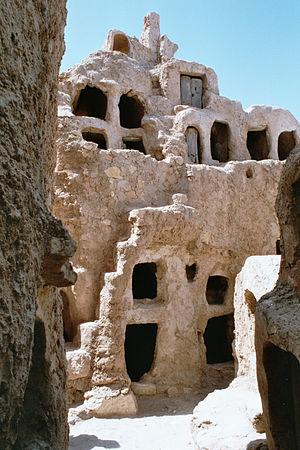
Nalout ou Nalut est une ville de Libye, chef-lieu du district du même nom ; elle est située à mi-chemin entre Tripoli et Ghadamès, à l'extrémité ouest du djebel Nefoussa. En 2010, sa population était estimée à 26 256 habitants. Entre autres monuments, la ville compte un ksar et une mosquée construite en 1312. Pendant la révolte libyenne de 2011, un monument au livre vert du colonel Kadhafi a été détruit par la population.